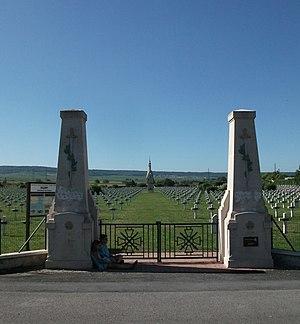
Entrée de la Nécropole nationale de Sillery, vue vers le sud.
Sillery est une commune française, située au sud-est de Reims, dans le département de la Marne en région Grand Est. Le vin produit sur la commune pourrait être à l'origine du nom du syllabub, un dessert anglais.